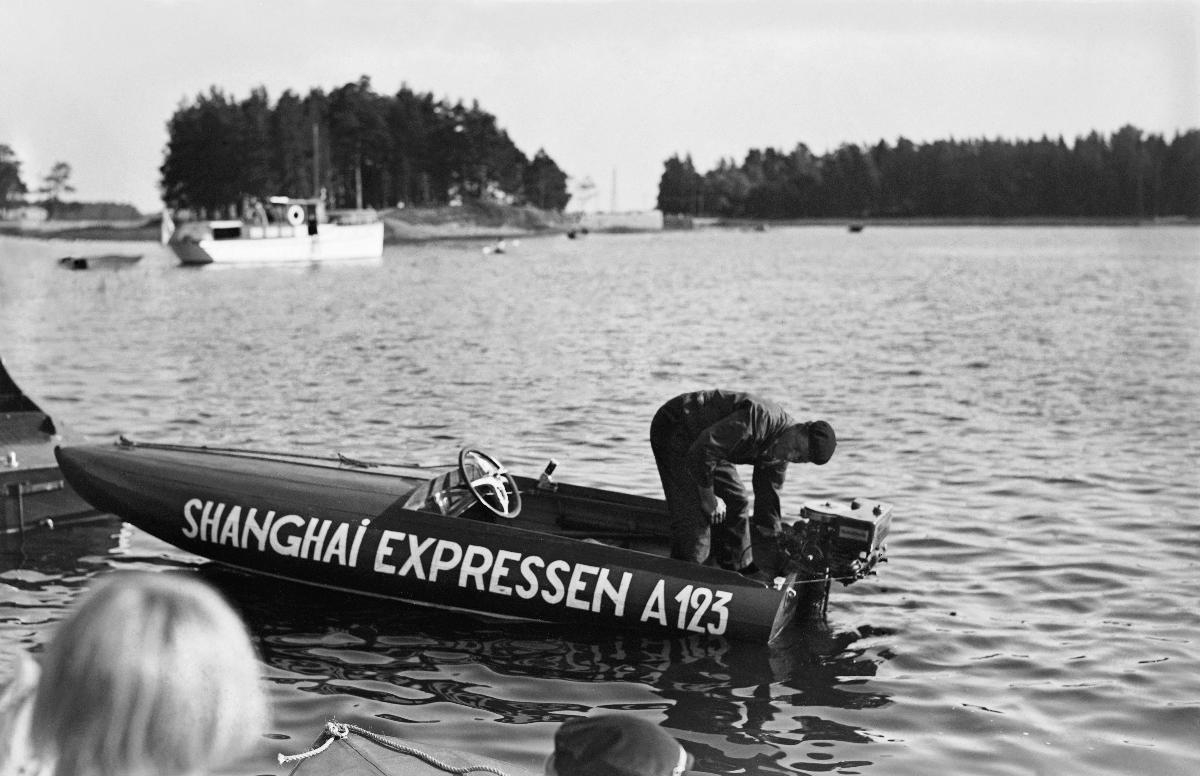
Erik Estlander Shanghai Expressen -veneessään
Erik Estlander i sin båt Shanghai Expressen; Erik Estlander in his boat "Shanghai Expressen"
sisällön kuvaus: Erik Estlander Shanghai Expressen A 123 -moottoriveneessään Laajalahdella Espoossa 7.7.1932. content description: Erik Estlander i his racing boat Shanghai Expressen A 123 in Laajalahti Espoo 7.7.1932. innehållsbeskrivning: Erik Estlander i sin motorbåt Shanghai Expressen A 123 i Bredviken, Esbo 7.7.1932.
Kuvaaja: Sundström, Hugo, kuvaaja
Vuosi: 1932
Paikka: Suomi, Uusimaa, Espoo, Laajalahti; Suomi
Aiheet: Estlander, Erik; moottoriveneet; kilpa-ajajat; veneet; HBL; motorboats; sports; motor sports; motor boats; boats; drivers; racing boats; motorbåtar; sport; idrott; motorsport; båtar; förare